Paul Harris (Rotary)

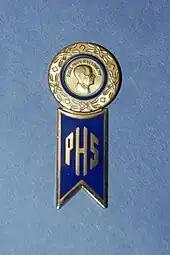
Paul Harris Fellow Pin and Paul Harris Society Hanger

Individuals who have contributed $1,000 or more to the Annual Program Fund, the Polio Plus Fund or the Humanitarian Grants Program of the Rotary Foundation are recognized as Paul Harris Fellows. Additionally, individual Rotary clubs may from time to time award the honor to an individual who meets the high professional and personal standards exemplified by Paul Harris, the founder of Rotary International, without the honored individual having made any monetary contribution. The recognition is not limited to Rotarians.